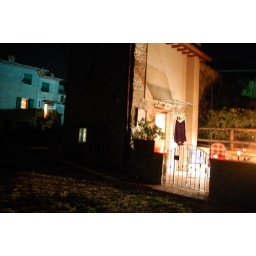
This was our house for a week on top of a mountain in Italy